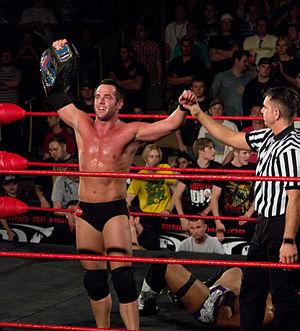
Chris Lindsey, plus connu sous le nom de Roderick Strong, est un lutteur professionnel américain. Il travaille actuellement à la World Wrestling Entertainment dans la division NXT.